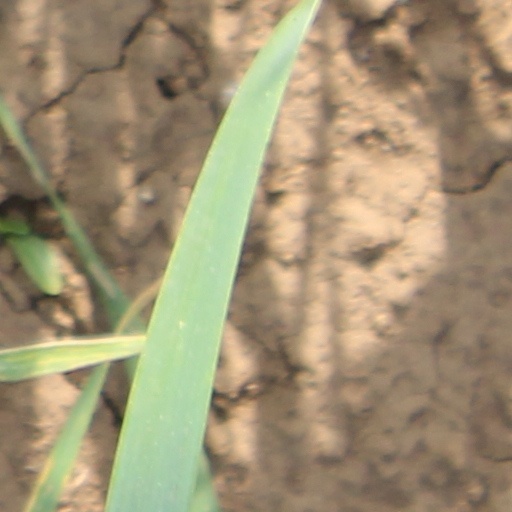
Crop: wheat